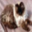
Label: cat